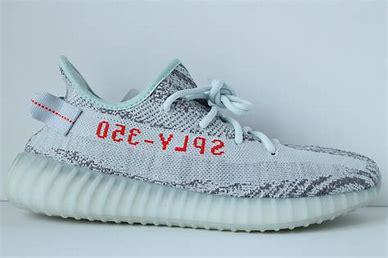
Brand: Adidas
Model: Yeezy